Mémorial des guerres en Indochine

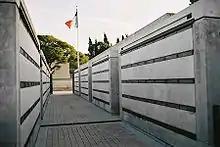
Burial vaults

Rows of vaults contain the bones of the 17,188 soldiers identified and repatriated from Vietnam. In addition there are 62 bodies of soldiers transferred from the "Nécropole Nationale" of Luynes where they had been buried before 1975. The bodies resting in the necropolis of Fréjus are those of soldiers "Morts pour la France" who died either between 1940 and 1945 during the Japanese occupation, or, mostly, between 1946 and 1954. In addition, in the crypt of the memorial, 3,152 unknown dead lie in an Ossuary. 3,515 French civilians, including 25 unidentified, were also buried on the site, in a Columbarium built under the northern section.